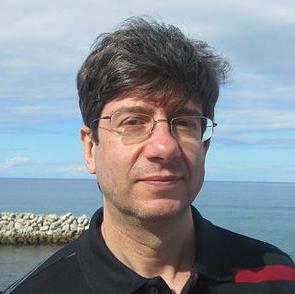
Age: 49